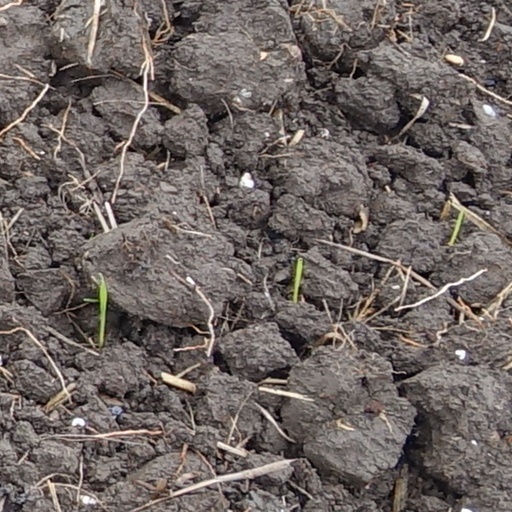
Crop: wheat